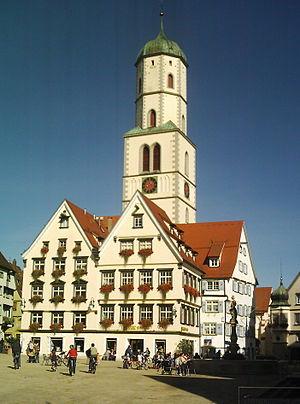
Biberach an der Riß est une ville allemande dans le Land de Bade-Wurtemberg. Sa population est de 32 282 habitants.